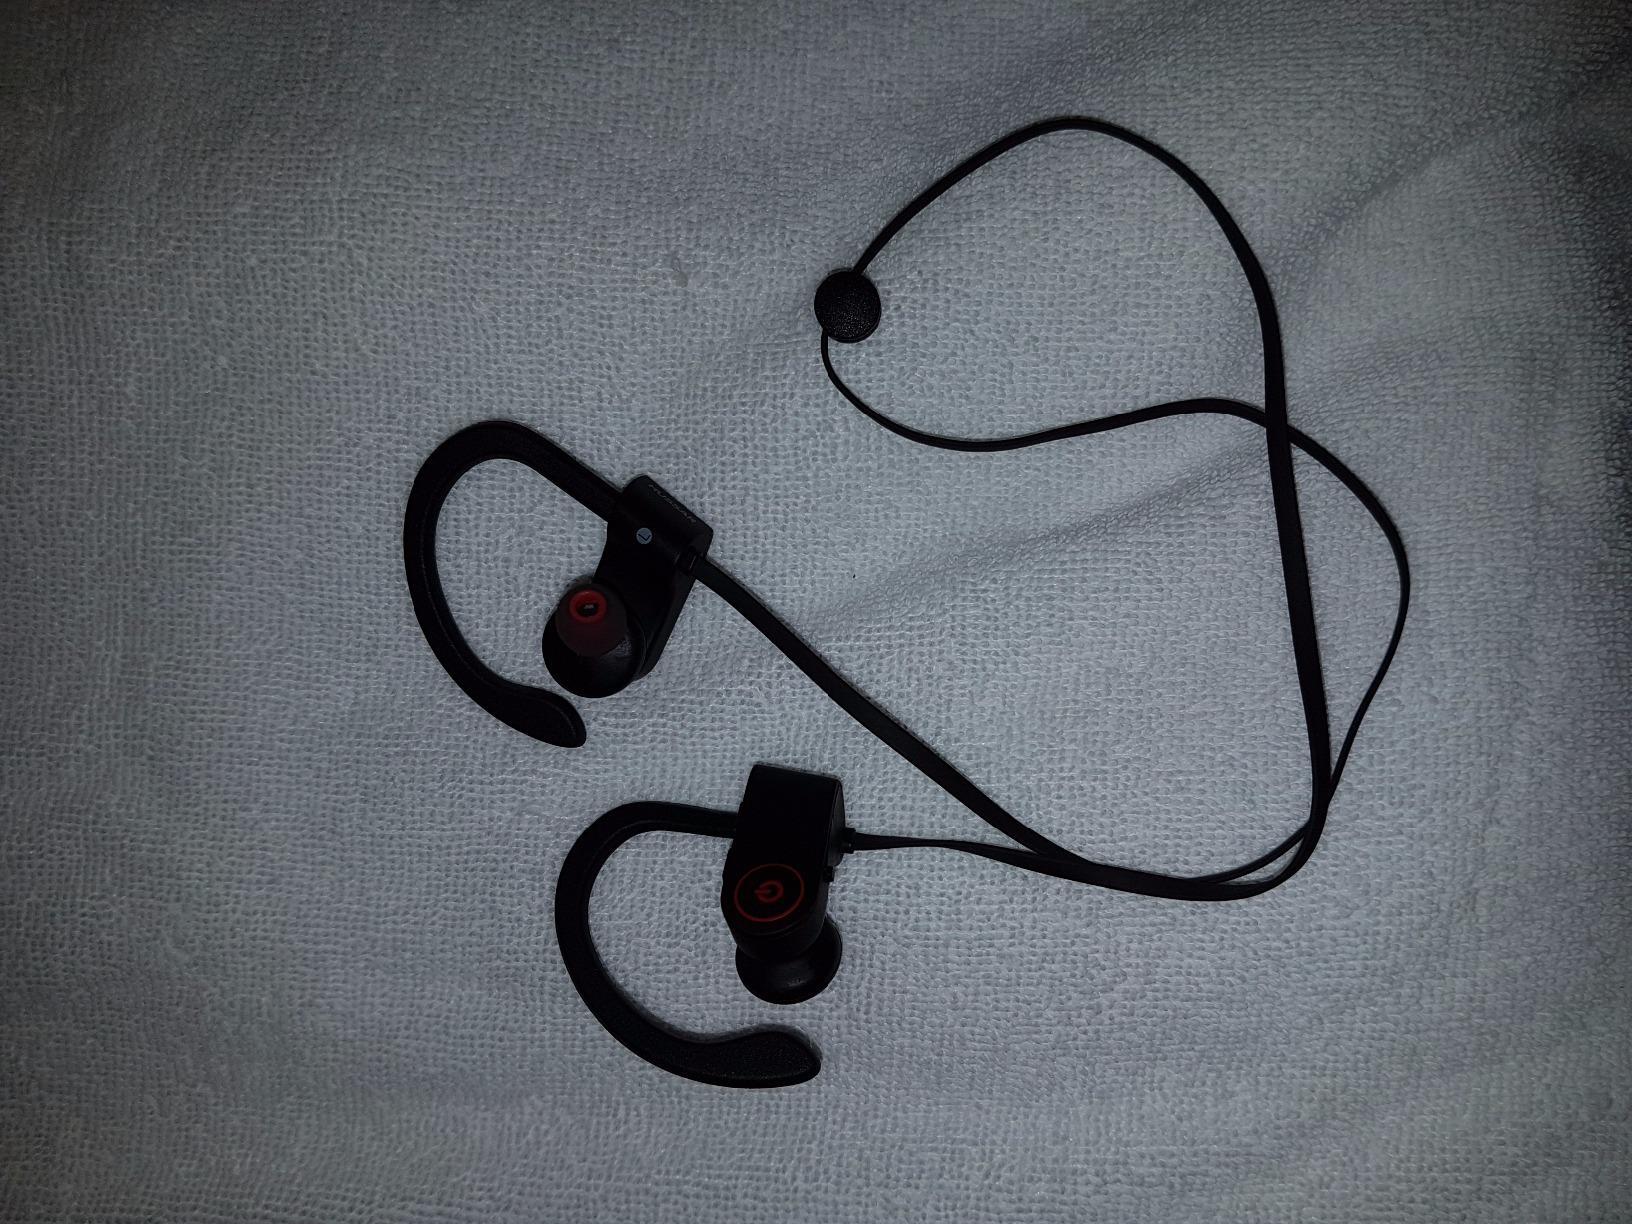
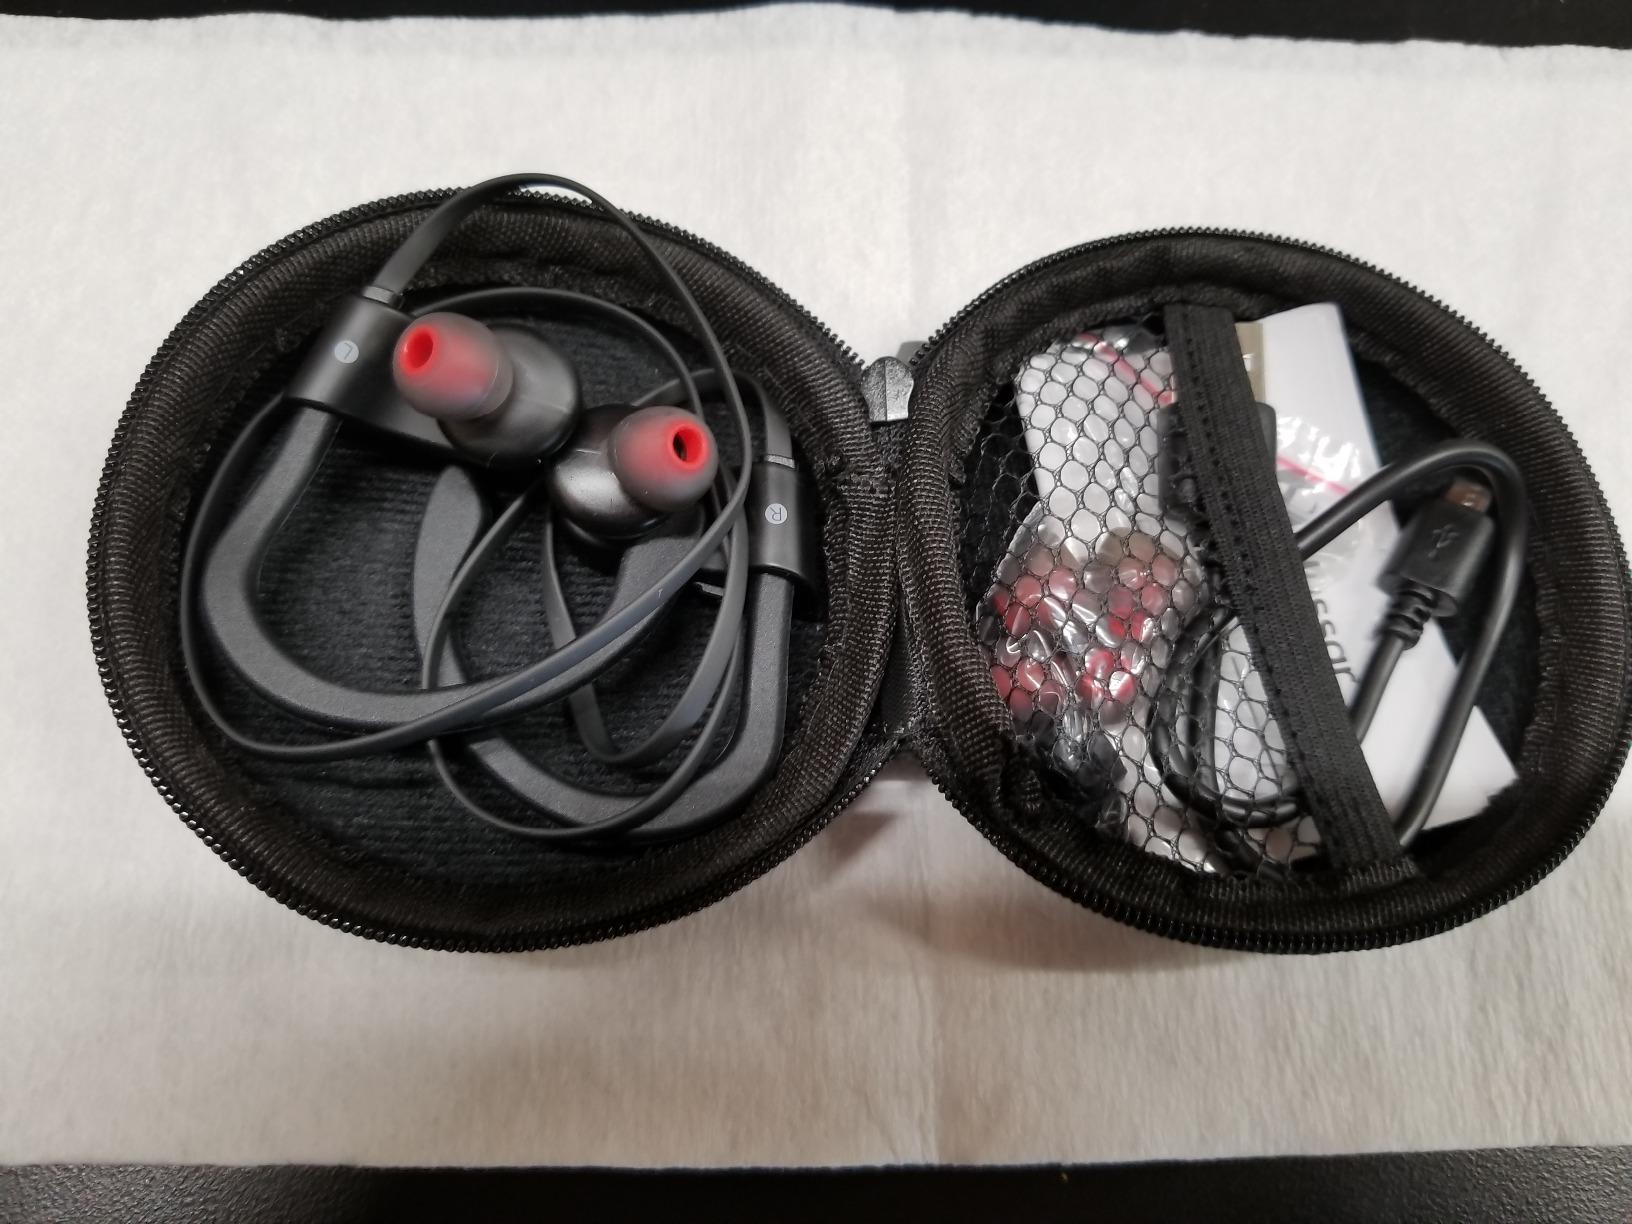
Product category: headphones
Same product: yes